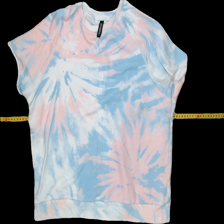
View: front
Type: T-shirt
Category: Ladies
Brand: H&M
Colors: Pink, Blue, White
Material: 63% Cotton 37% Poly
Cut: C-collar
Size: M
Season: All
Trend: No trend
Stains: No
Damage: 1
Price range: 50-100
Recommended usage: Export